Josiah Harmar

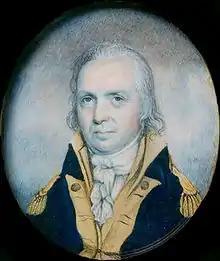
Harmar, 1799–1803

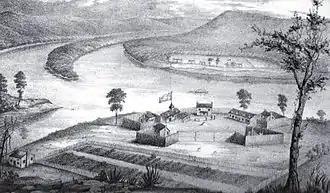
Fort Harmar

Josiah Harmar (November 10, 1753August 20, 1813) was an officer in the United States Army during the American Revolutionary War and the Northwest Indian War. He was the senior officer in the Army for six years and seven months (August 1784 to March 1791).